Culture of the United Kingdom

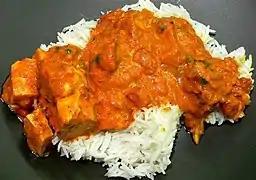
Chicken tikka masala, served atop rice. An Anglo-Indian meal, it is among the UK's most popular dishes.

Robert Walpole is generally regarded as the first British Prime Minister (1721–1742). Twice Prime Minister, Sir Robert Peel, founded the Conservative party (which was expanded by Benjamin Disraeli), and created the modern police force. Margaret Thatcher was the first female British Prime Minister (1979–1990). She became known as the "Iron Lady", a term coined by a Soviet journalist for her uncompromising politics and leadership style. In 1938, Neville Chamberlain believed he had secured "Peace for our time" with Germany, a year before WWII broke out.